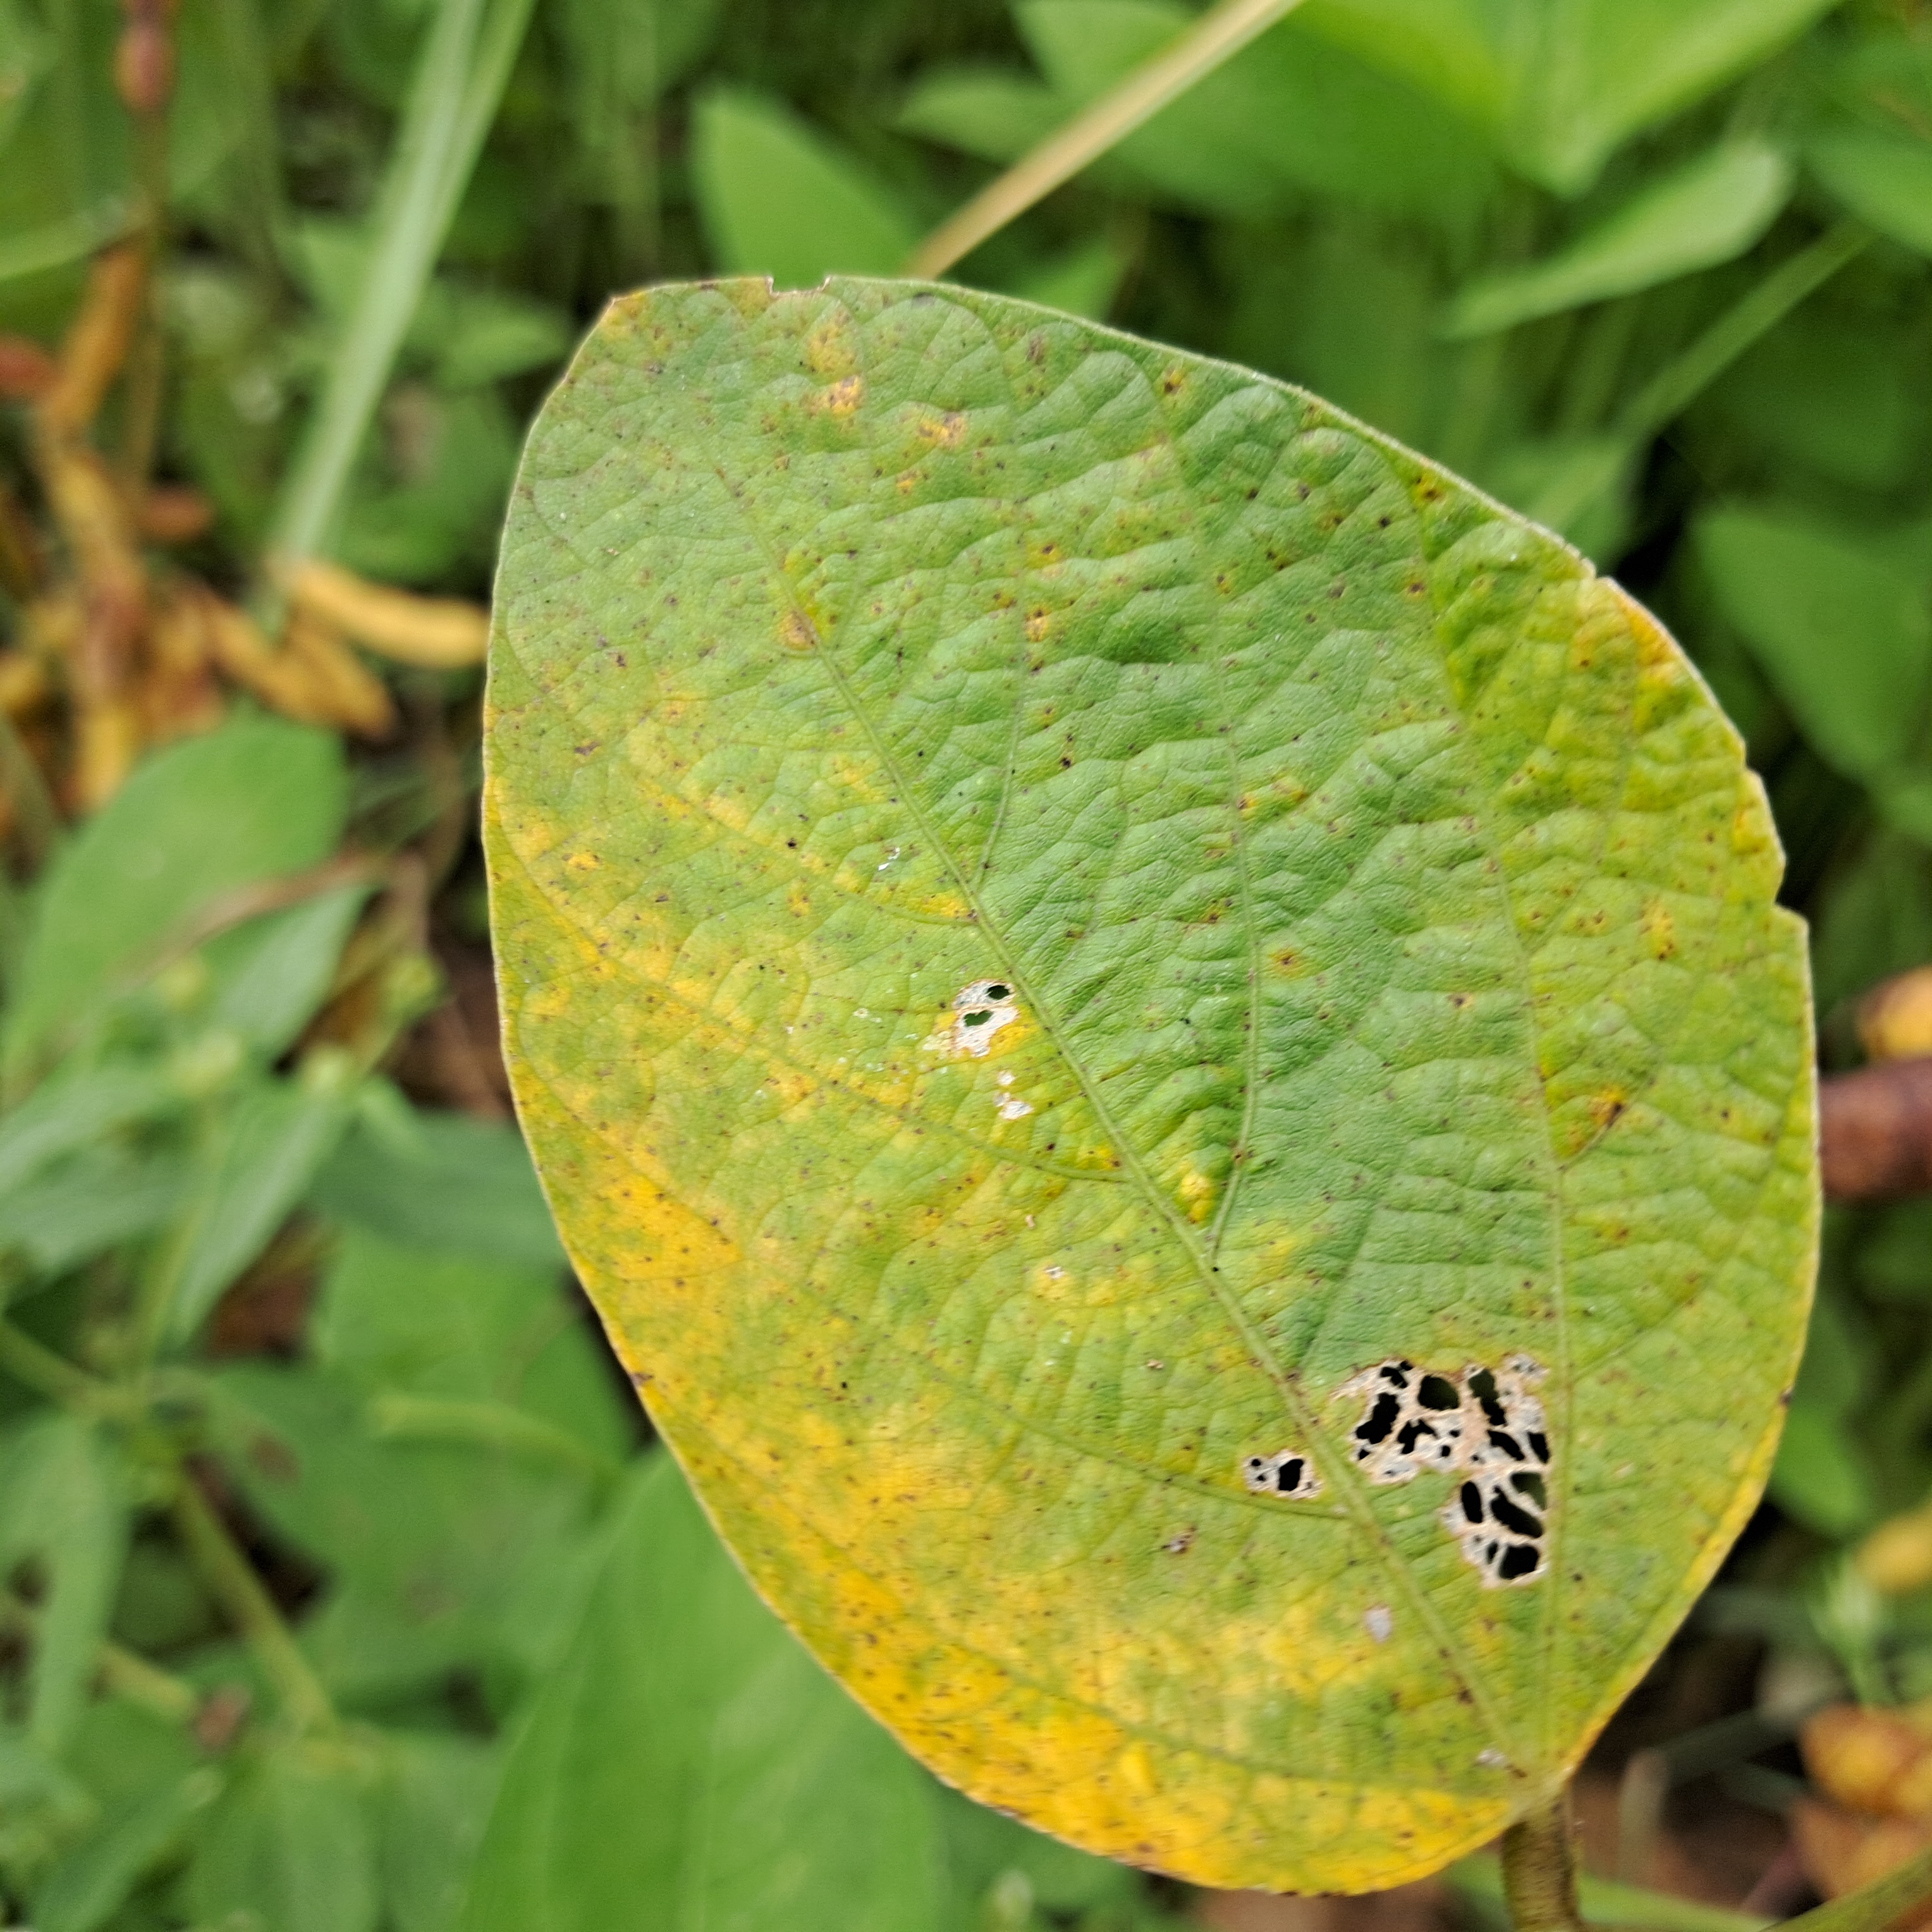
Label: Caterpillar_Semilooper_Pest